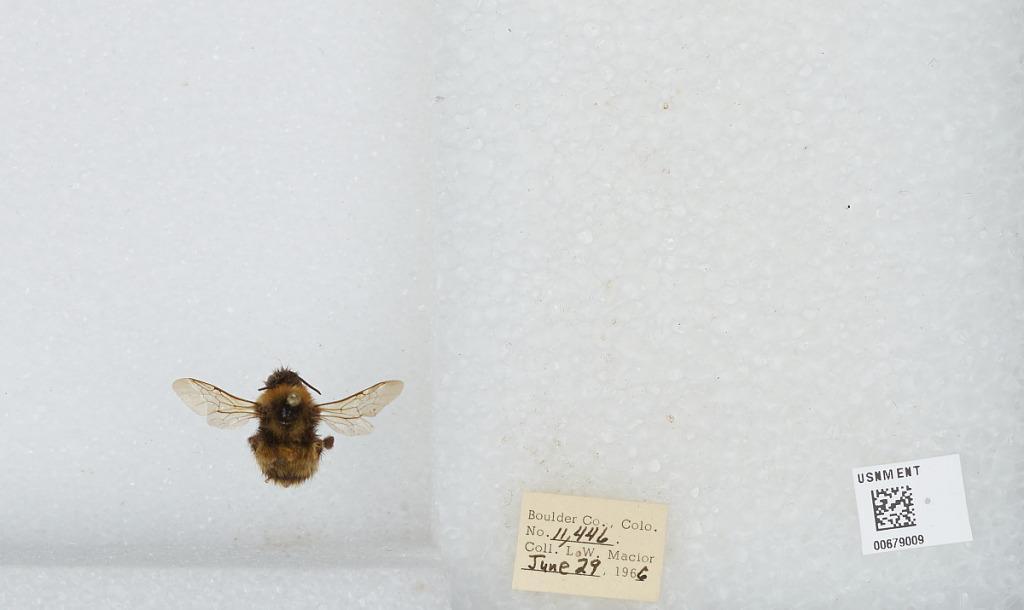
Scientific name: Bombus (Bombus) occidentalis Greene
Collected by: L. Macior
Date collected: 1966-6-29
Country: United States
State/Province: Colorado
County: Boulder
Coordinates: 40.015, -105.27